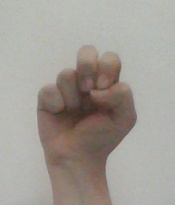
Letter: gaaf